2011 Los Angeles Dodgers season

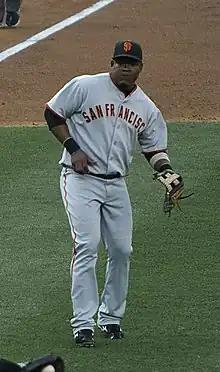
Former Giant Juan Uribe joined the Dodgers for 2011

On October 19, the Dodgers announced that they had re-signed starting pitcher Ted Lilly to a three-year contract. On November 4, Jay Gibbons re-signed with the Dodgers for one-year. On November 15, the Dodgers re-signed starting pitcher Hiroki Kuroda to a one-year, $12 million, contract. On November 19, the Dodgers signed minor league catcher Héctor Giménez and added him to their 40-man roster. On November 26, the Dodgers completed their rebuilding of the starting rotation by signing veteran pitcher Jon Garland. On November 30, the Dodgers signed veteran infielder Juan Uribe to a three-year contract, intending to make him the new second baseman. Soon afterward, the Dodgers traded incumbent second baseman Ryan Theriot to the St. Louis Cardinals for relief pitcher Blake Hawksworth. On December 3, one day after releasing veteran Russell Martin, the Dodgers re-signed Catcher Rod Barajas to a one-year deal. Soon afterward, on December 9, the Dodgers finalized a deal to bring back pitcher Vicente Padilla with a one-year contract. Padilla was slated to compete with Garland for the fifth starter spot, and also to possibly pitch out of the bullpen. On December 11, the Dodgers signed outfielder Tony Gwynn Jr. to a one-year deal. On December 14, the Dodgers signed catcher Dioner Navarro to a contract, to compete with Barajas and A. J. Ellis for time behind the plate. The Dodgers added to the relief corps on December 16 by signing right-handed pitcher Matt Guerrier to a three-year contract. The Dodgers signed outfielder Marcus Thames on January 18.